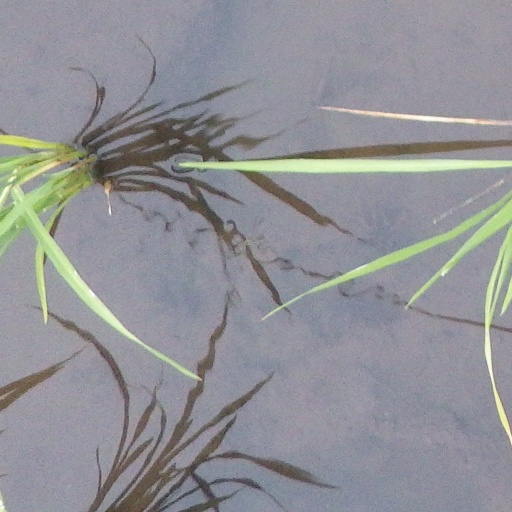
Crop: rice